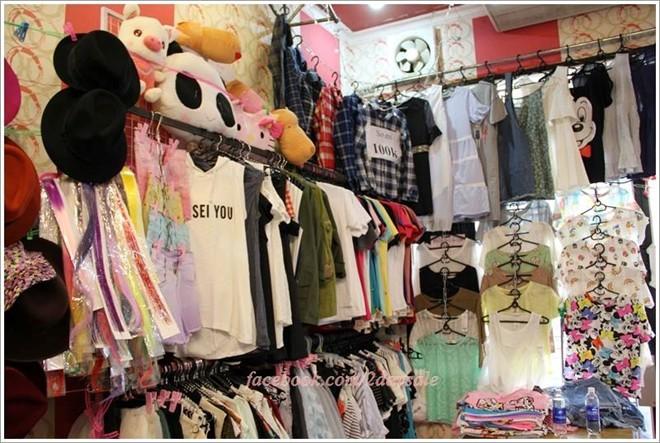
phía trên giá treo quần áo ở bên trái những con thú nhồi bông